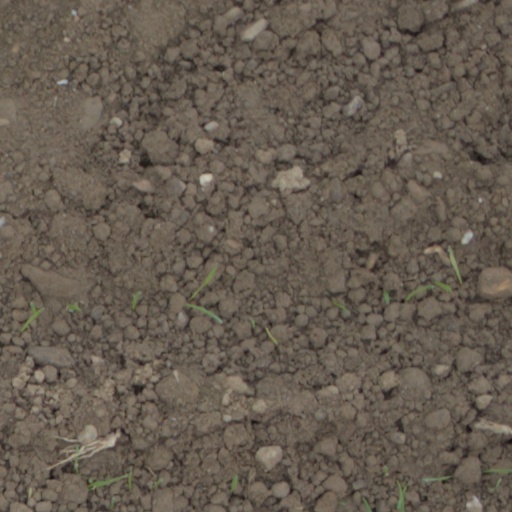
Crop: wheat